Le Jeune Case

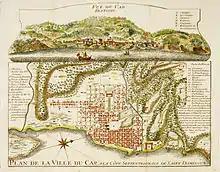
Map of Colonial-era Le Cap in 1728; slaves would bring their suit against Le Jeune to Le Cap courts in 1788.

In preliminary hearings, the 14 slaves reiterated their testimony against Le Jeune. In response to the case, however, white planters in Saint-Domingue began a campaign in Le Jeune's defense, fearing that the "entire racial foundation" of slavery in the colony was imperiled. Seven white witnesses testified to support Le Jeune, and hundreds of planters in influential colonial associations petitioned on his behalf. Saint-Domingue's governor wrote to colonial administrators in France that "the safety of the colony depends on the acquittal of Le Jeune." Judges in Le Cap acquitted Le Jeune.